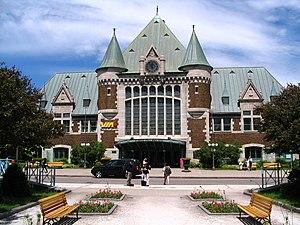
Devanture de la Gare du Palais, à Québec.